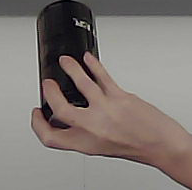
Product: monster_energydrink